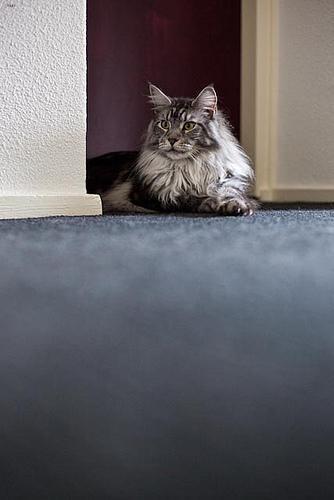
Maine Coon